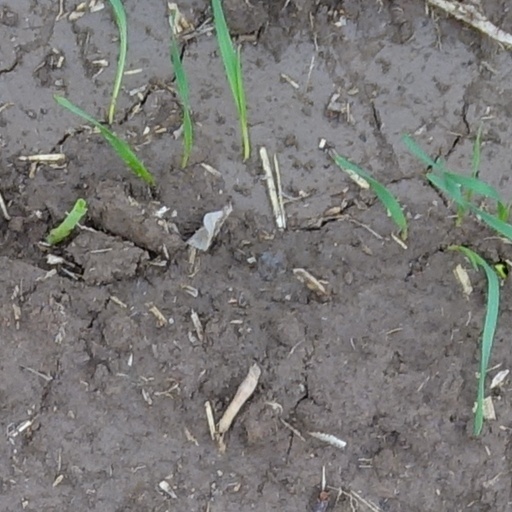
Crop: wheat